Sita Ramachandraswamy Temple, Bhadrachalam

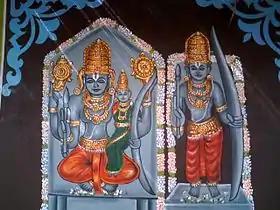
A painting of the temple's deities Rama, Sita, and Lakshmana in the Yogananda Narasimha temple, Bhadrachalam

The temple is divided into three parts. The first is believed to be the head of Bhadra, where a shrine is dedicated to him. Inside, on a rock structure, the supposed footprints of Rama can be seen. Thirunamam(a white clay) is applied to the rock so that the visitors can recognise it as Bhadra's head. The second part of the temple is the sanctum where the central icon resides on a place considered equivalent to Bhadra's heart. The third part is the Rajagopuram (main tower), which is located at Bhadra's feet.